Gustaf Nilsson (footballer, born 1922)

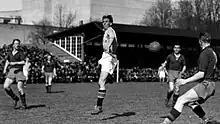
Nilsson with Malmö FF in 1945

Gustaf Nilsson (20 October 1922 – 2004) was a Swedish footballer who played as a midfielder.